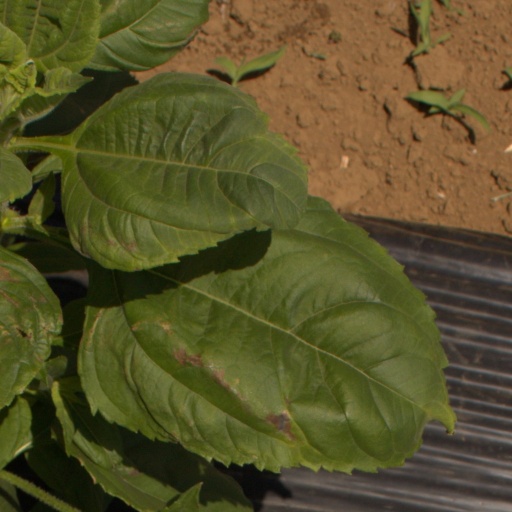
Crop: Jerusalem artichoke